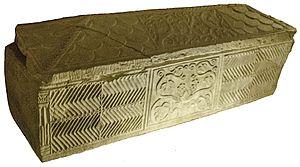
Sarcophage en marbre blanc, école d’Aquitaine, Ve s. Musée Eugène-Camoreyt de Lectoure, Gers, France.
Le musée Eugène-Camoreyt est le musée historique de Lectoure, dans le département du Gers. Hébergé dans l'hôtel de ville, c'est pour l'essentiel un musée lapidaire et archéologique qui regroupe des vestiges préhistoriques, gaulois, gallo-romains et en particulier la plus importante collection d'autels tauroboliques du monde. Il dépend aujourd'hui du réseau de Conservation départementale du patrimoine, dont le siège est à l'abbaye de Flaran.